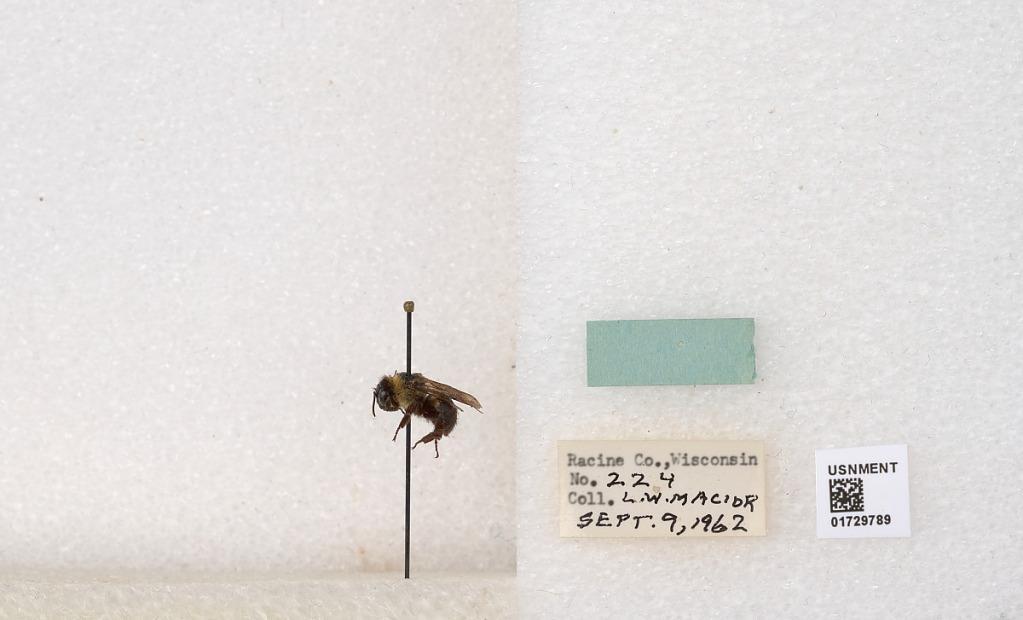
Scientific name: Bombus (Separatobombus) griseocollis (De Geer)
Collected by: L. Macior
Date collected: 1962-9-9
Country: United States
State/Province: Wisconsin
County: Racine
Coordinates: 42.7299, -87.8123